University of Regina

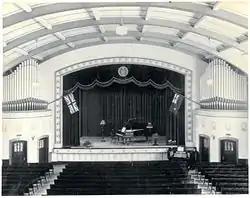
Stage inside Darke Hall, circa 1930

Campion College and later Luther College, which like Regina College had also been denominational junior colleges affiliated with the University of Saskatchewan, established "federated college" status on the model of Victoria, Trinity, St Michael's and University Colleges at the University of Toronto (and ultimately the collegiate system of Oxford and Cambridge) and built facilities at the new campus. (St Chad's, a fourth denominational college in Regina, operated by the Anglican Church of Canada on the former Anglican diocesan property on College Avenue immediately to the east of Regina College, merged with Emmanuel College on the Saskatoon campus in 1964 and, after a period of continuing to operate its private girls' high school closed its Regina facilities in 1970.)